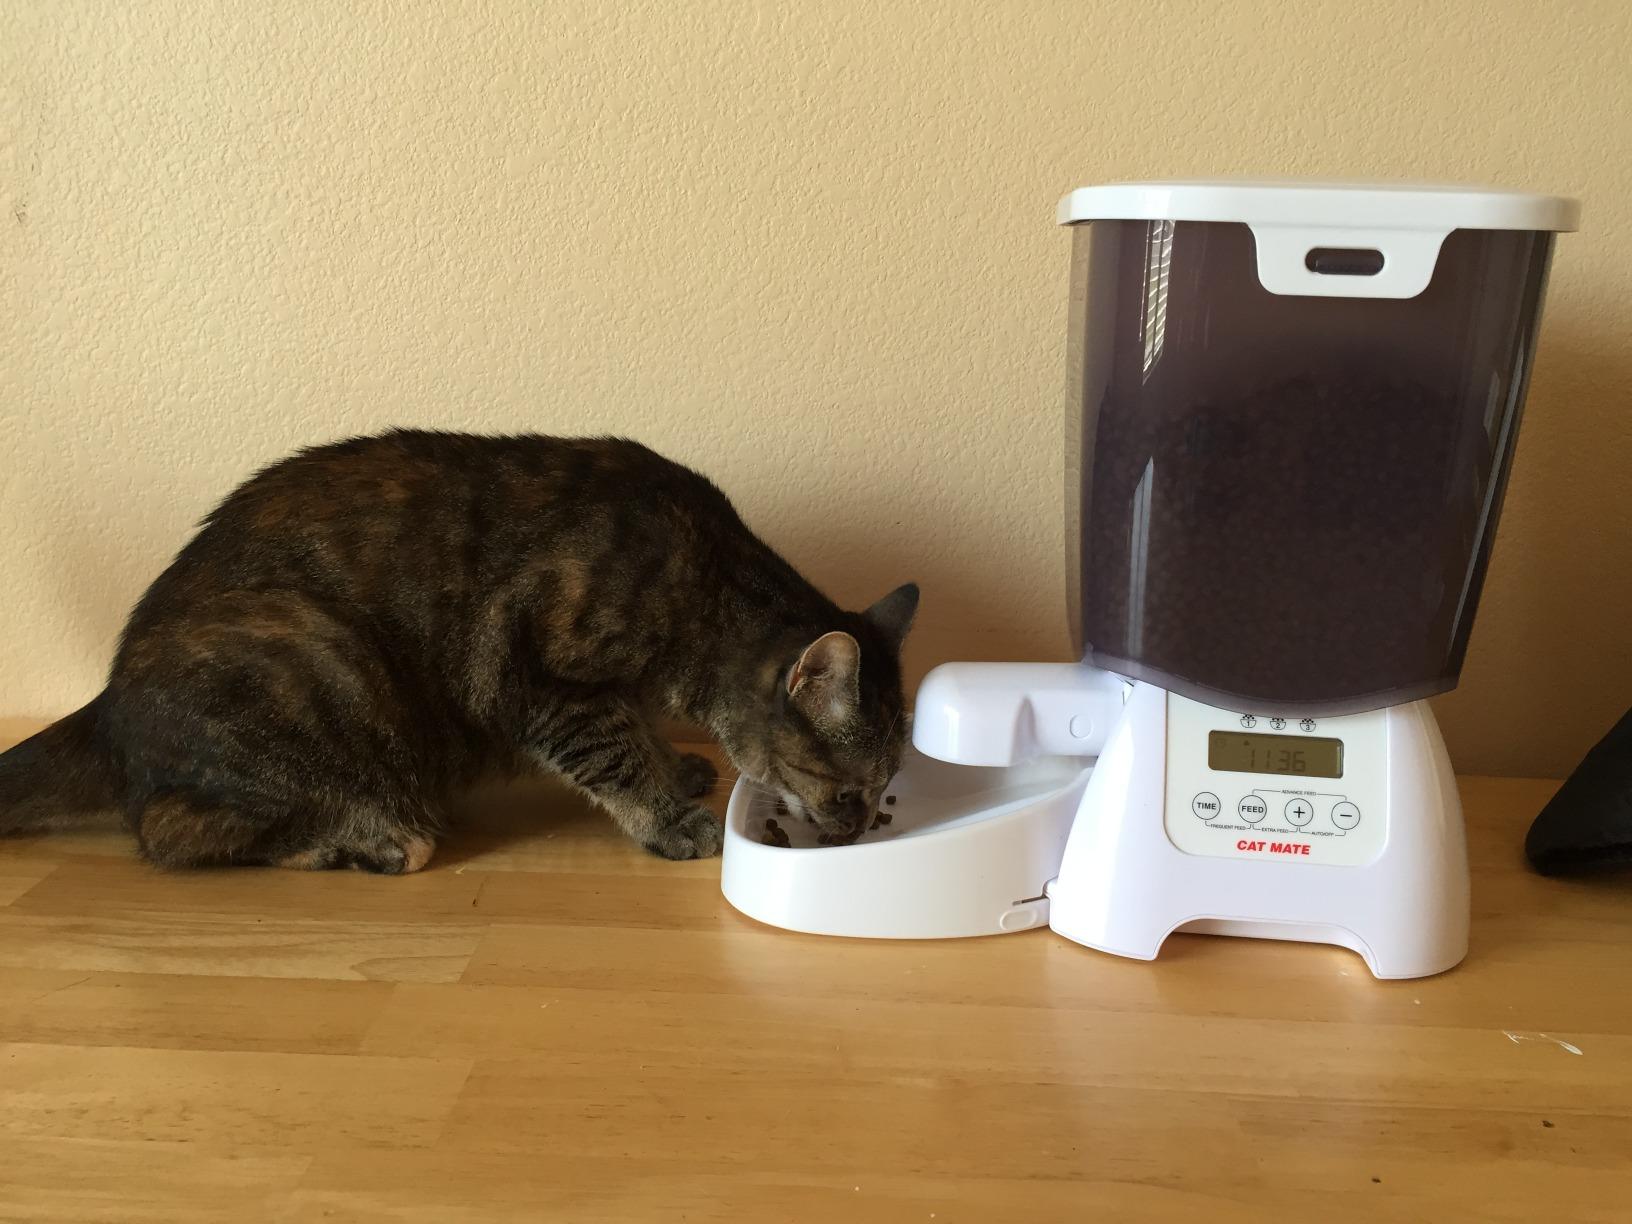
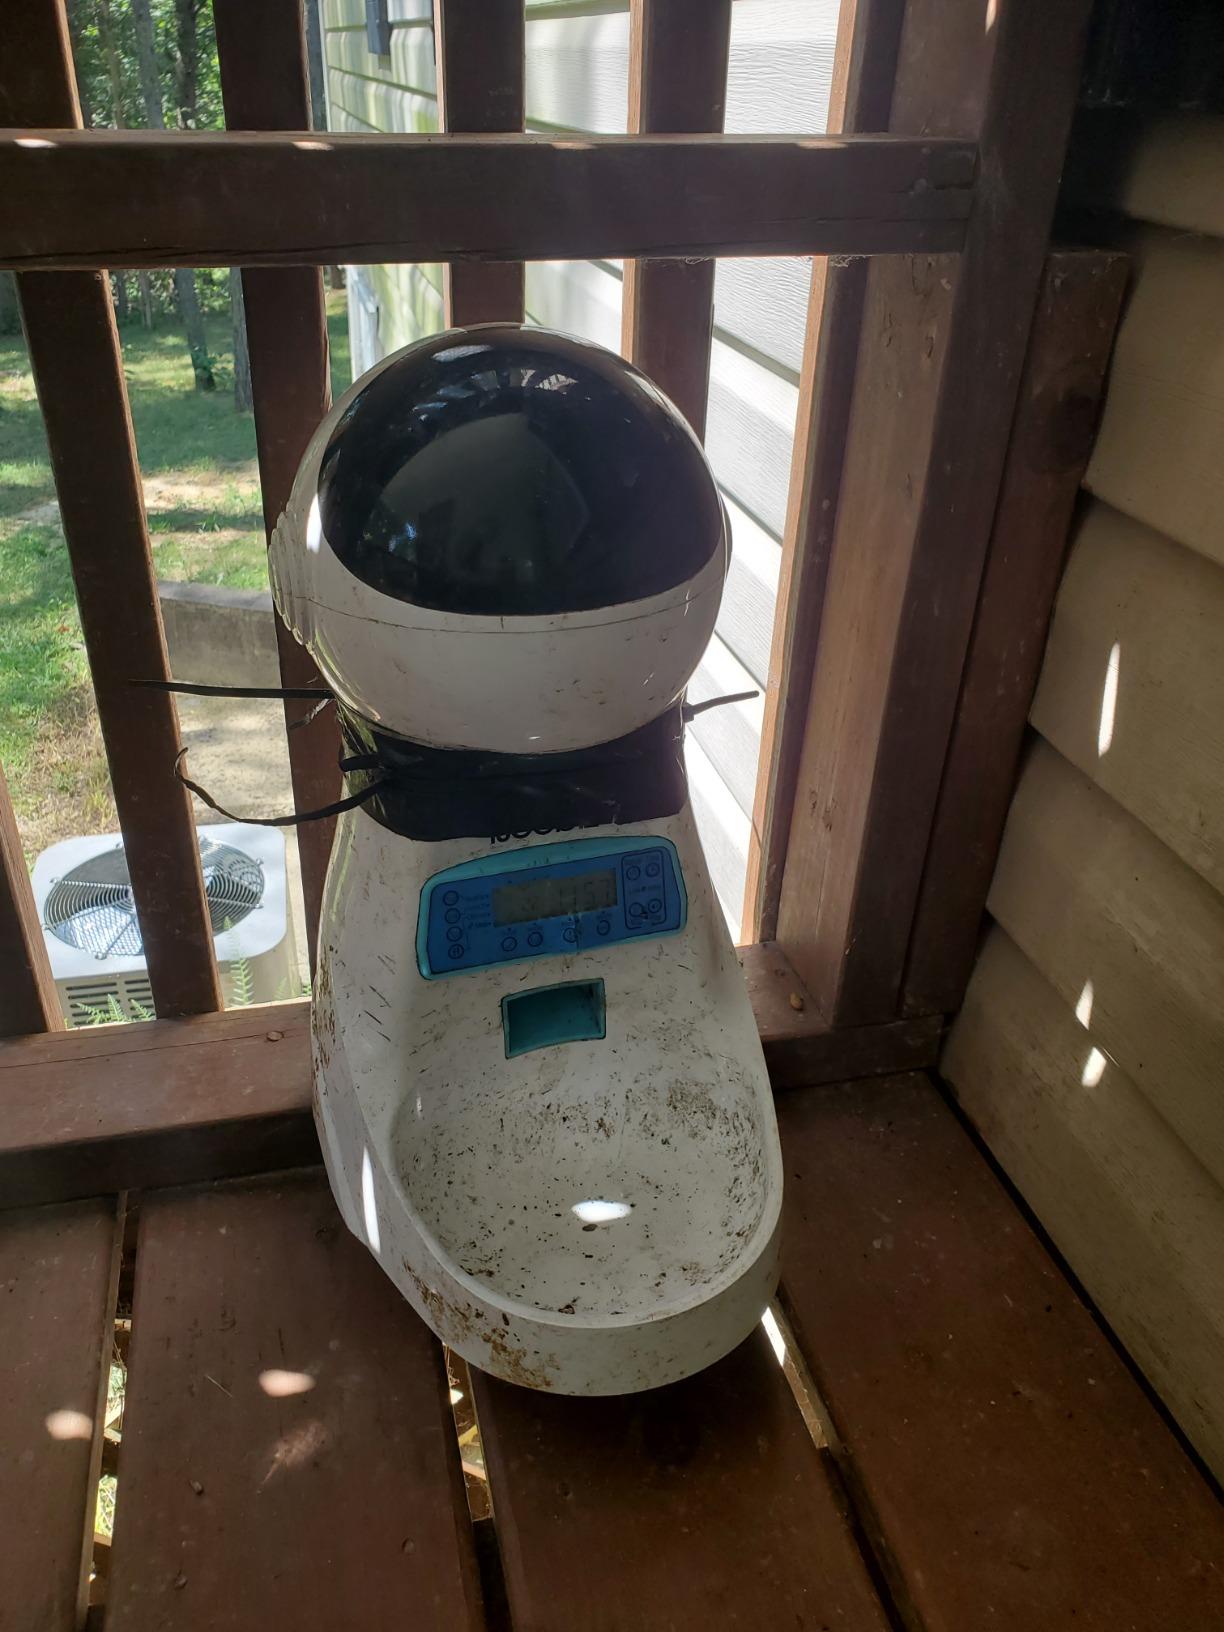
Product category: items_feeder
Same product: no